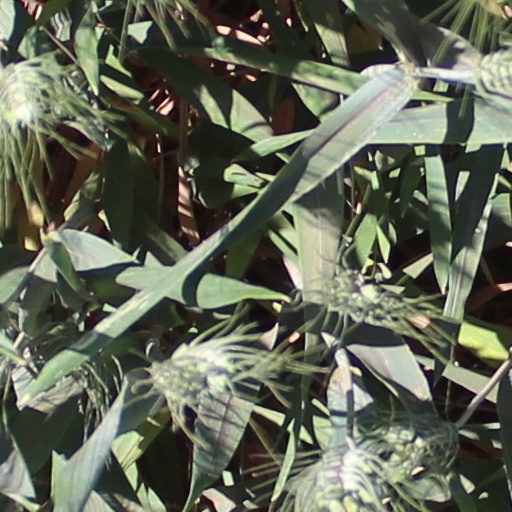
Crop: wheat